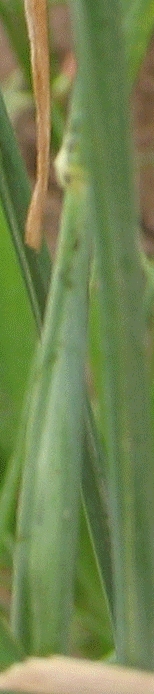
Label: Wheat___Brown_Rust